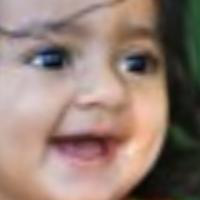
Age group: age 01-10